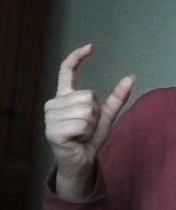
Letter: nun